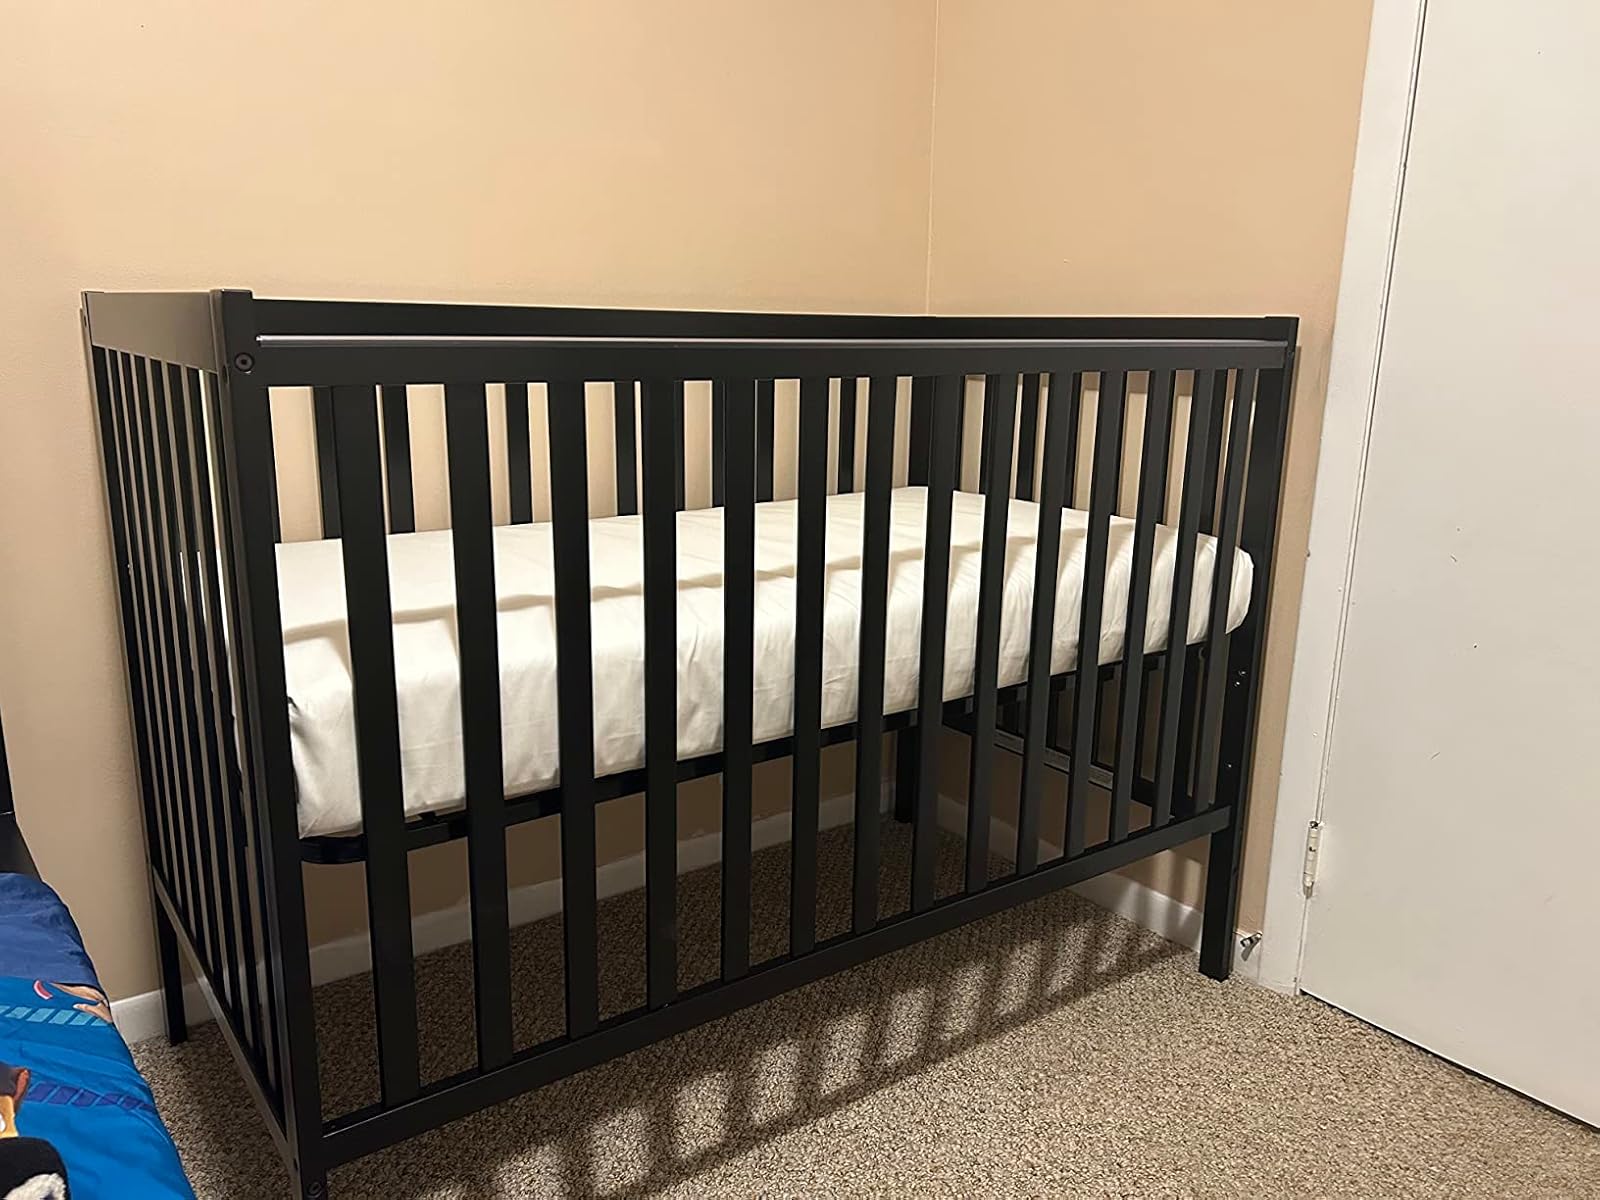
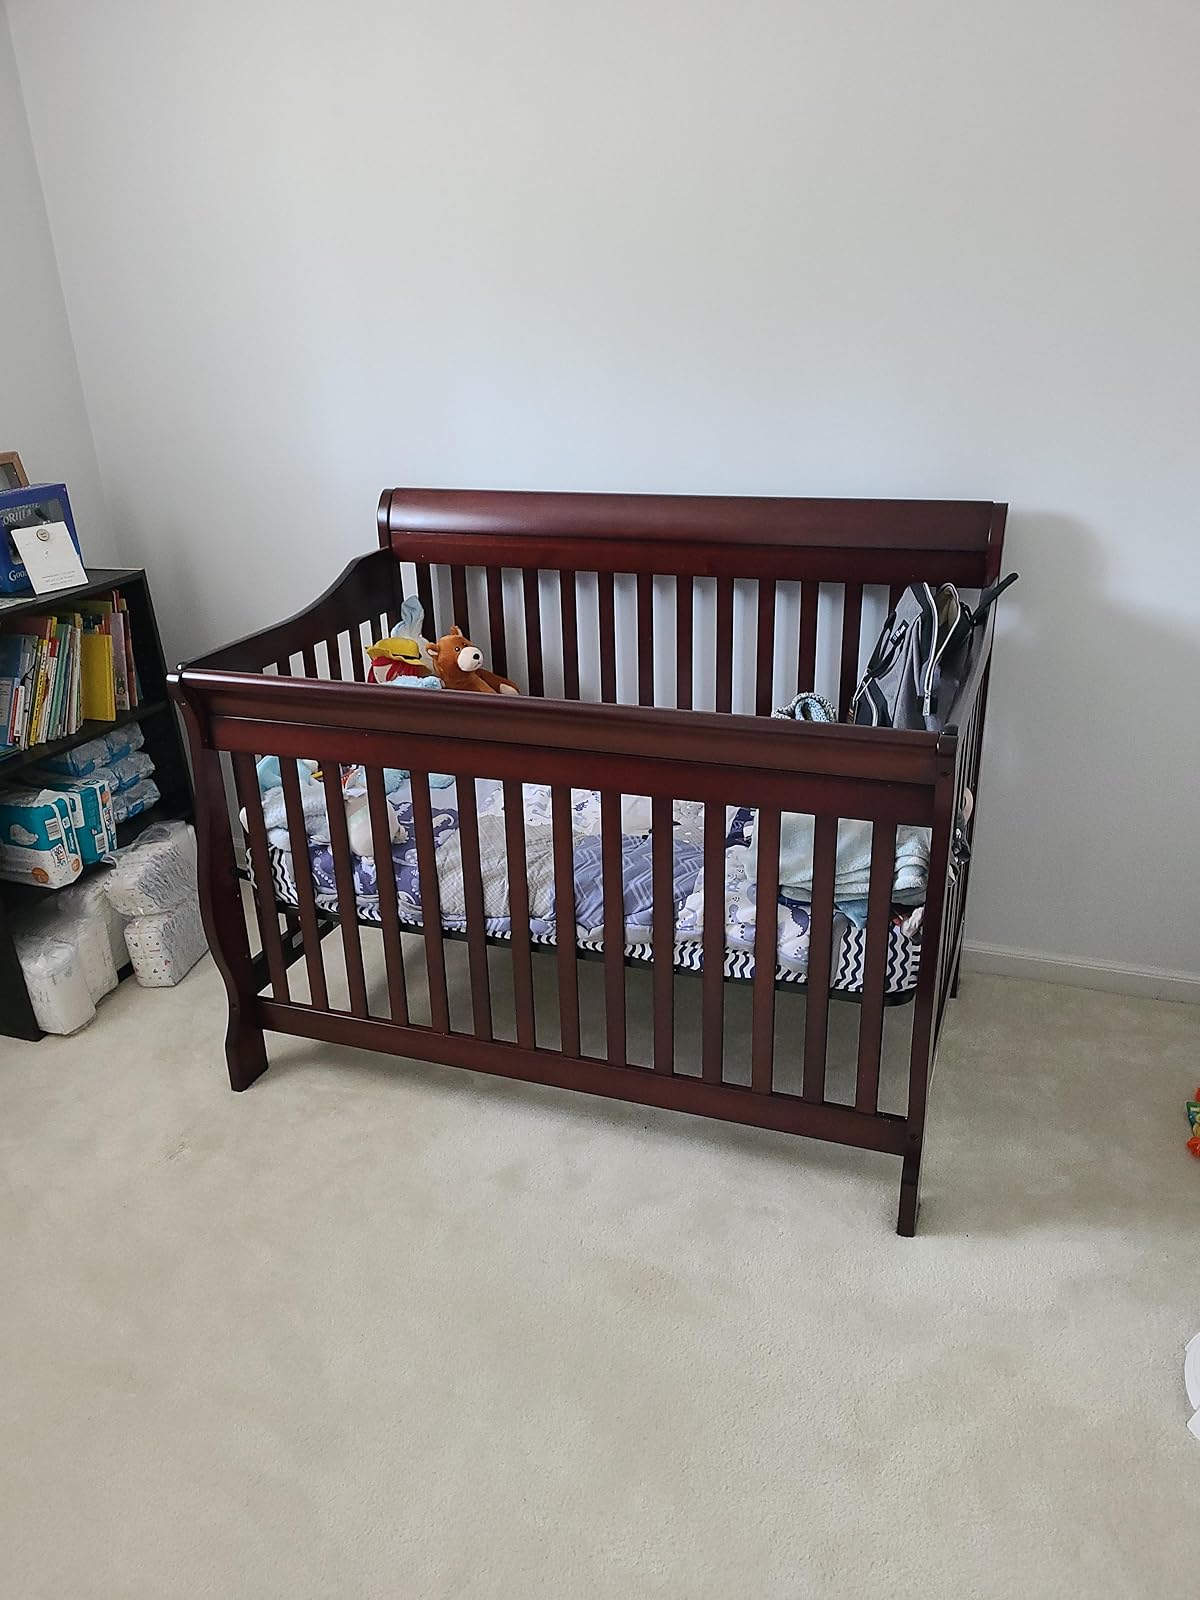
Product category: products_crib
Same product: no